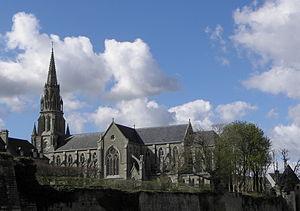
Flanc méridional de la basilique Notre-Dame-de-Délivrance à Quintin (22).